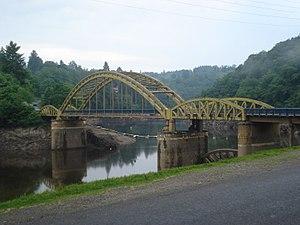
Le Châtenet-en-Dognon est une commune française située dans le département de la Haute-Vienne en région Nouvelle-Aquitaine. Plus précisément, elle se trouve à 24 km au nord-est de Limoges, et à 9 km au nord de Saint-Léonard-de-Noblat, à l'intersection des routes départementales D 56a et D 19.